Stéphane Azambre

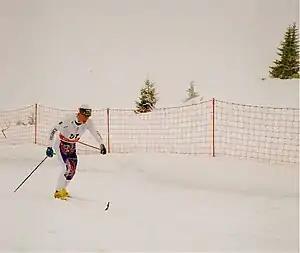
Stéphane Azambre

Stéphane Azambre (born 30 June 1969 in Grenoble) was a French cross-country skier who competed from 1992 to 1996. Competing in two Winter Olympics, he earned his best overall and individual finishes at Albertville in 1992 by finishing eighth in the 4 x 10 km relay and 26th in the 50 km event, respectively.